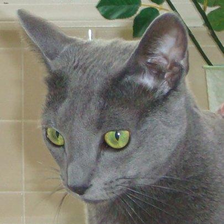
Species: cat
Breed: Russian Blue